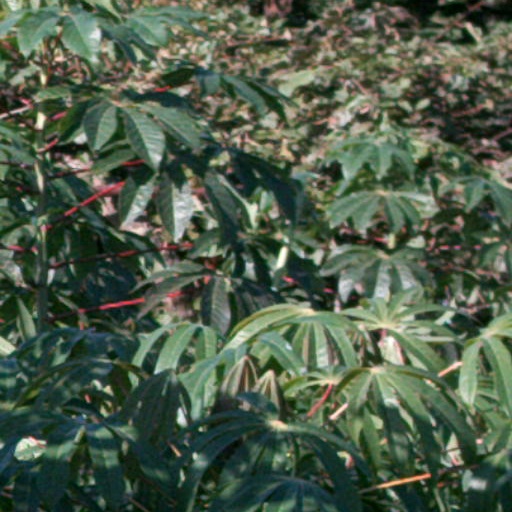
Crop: cassava